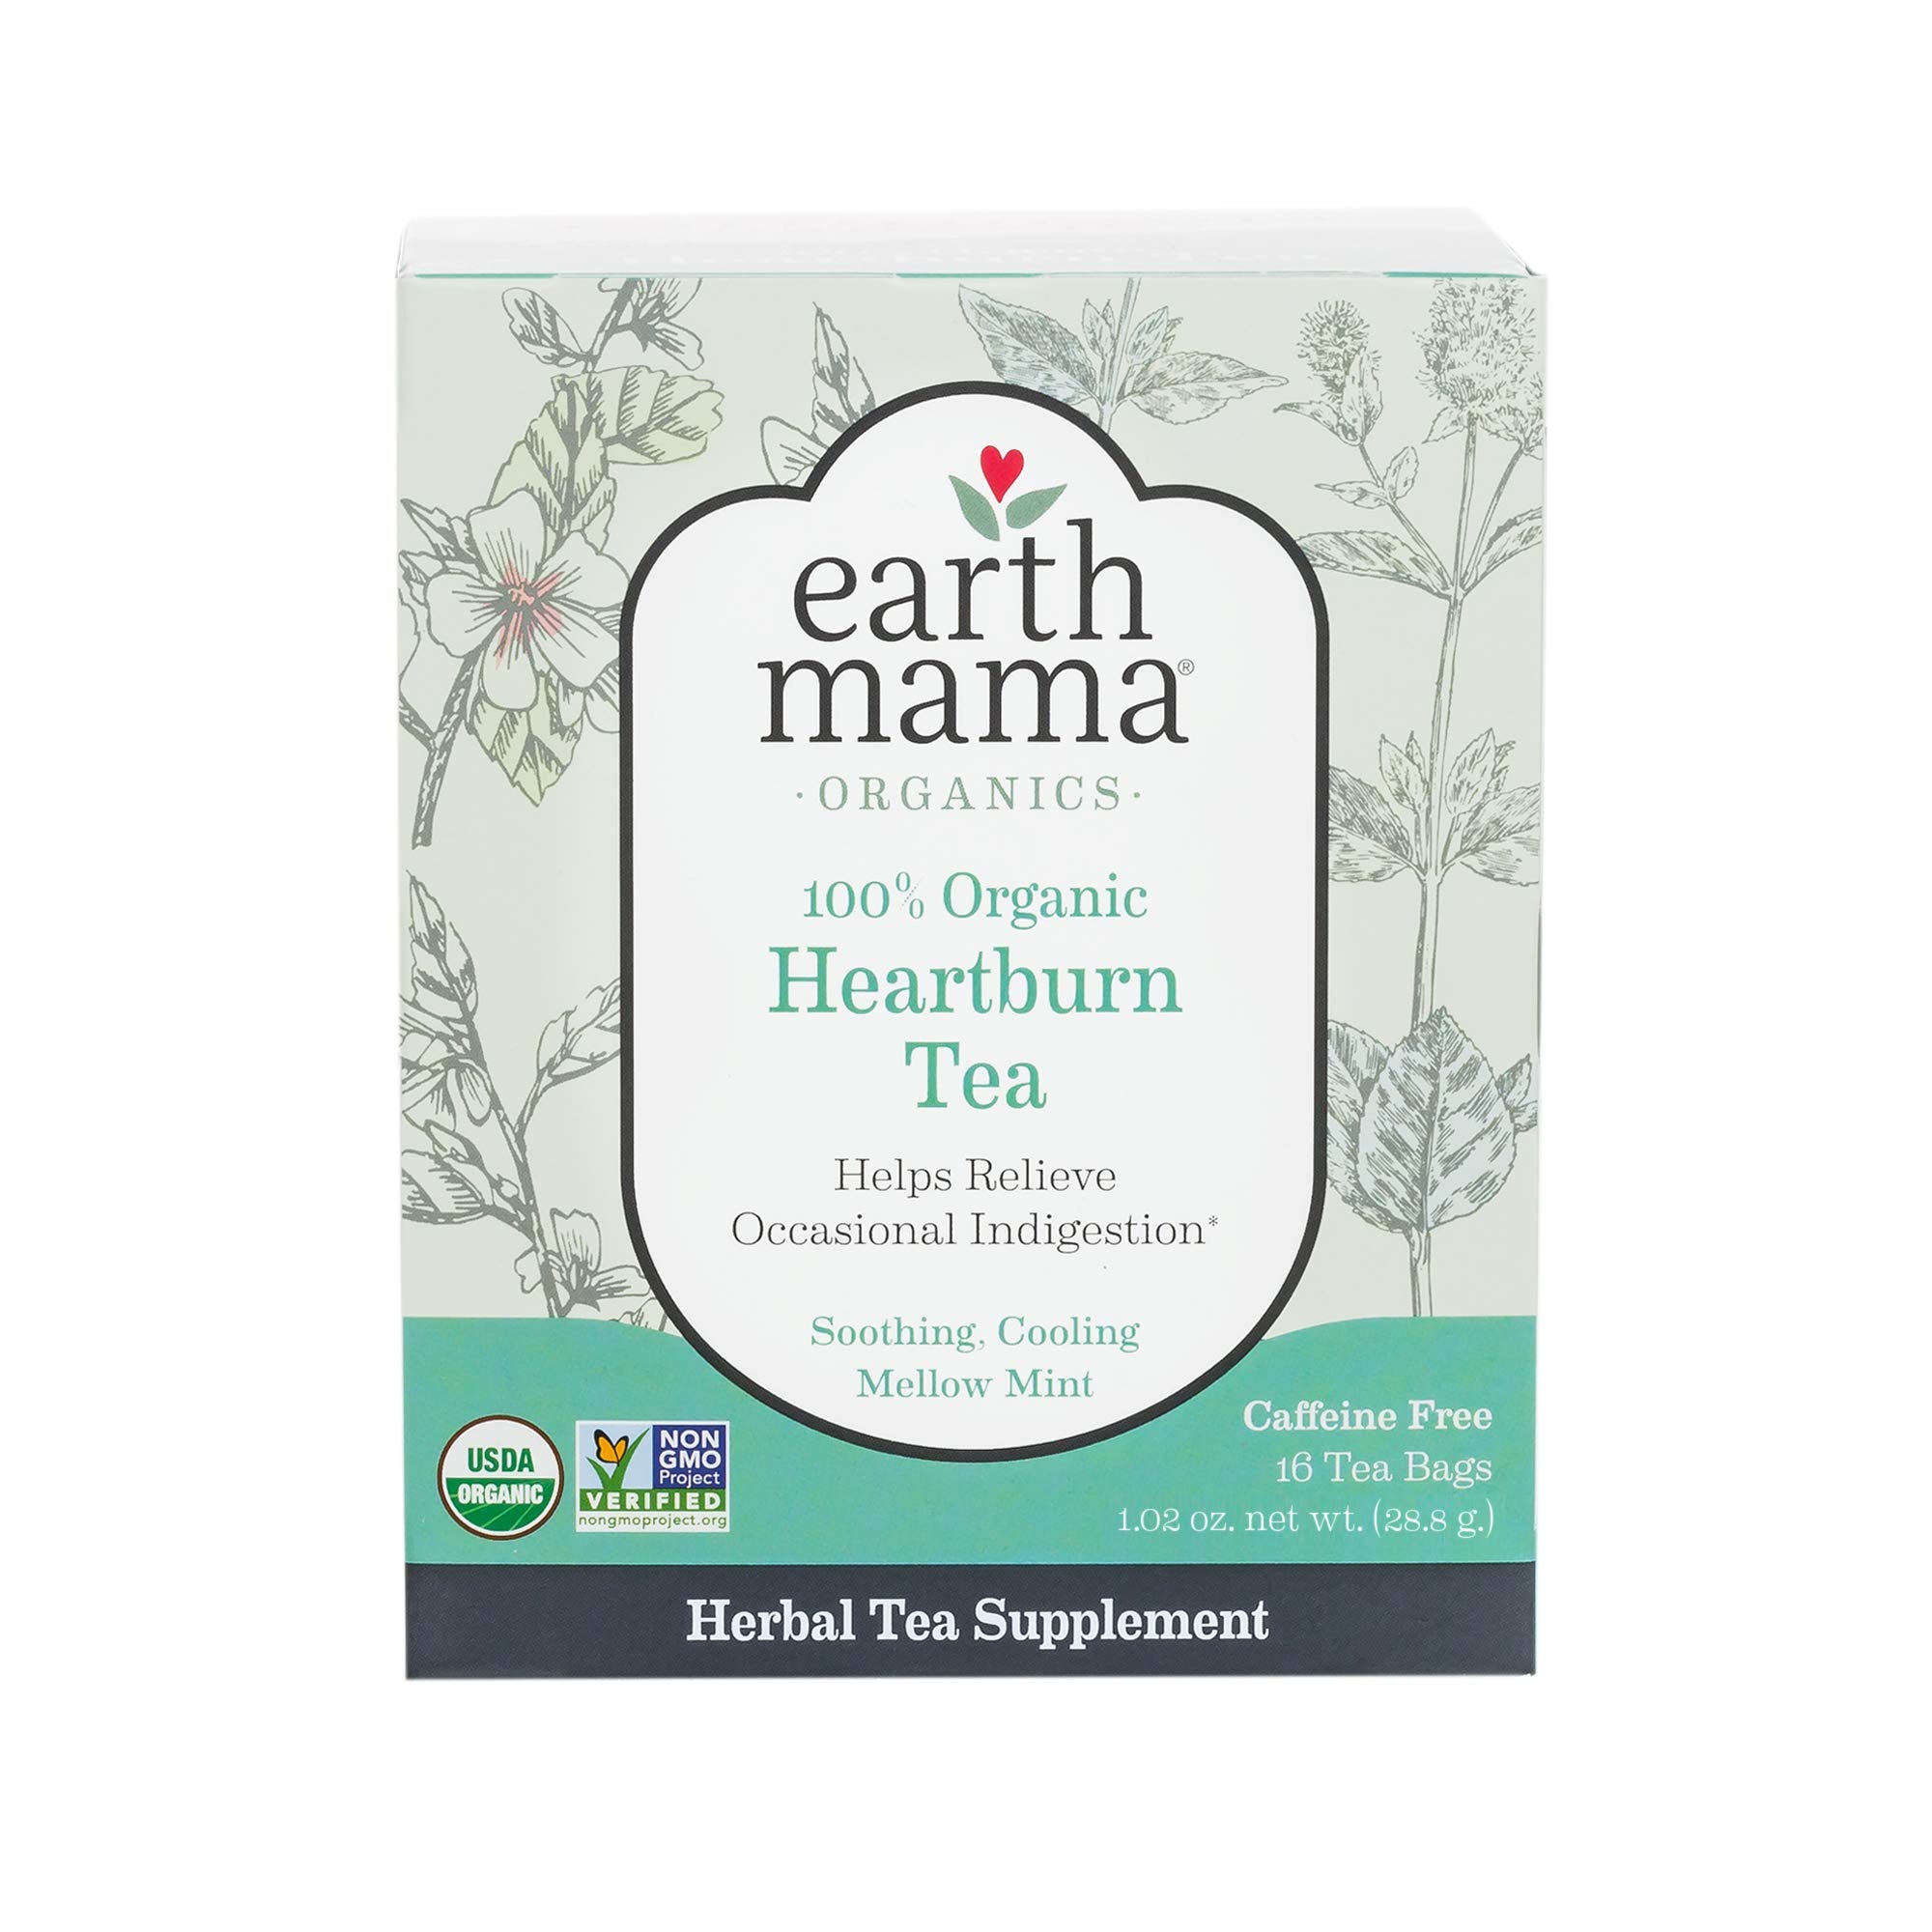
Item Name: Earth Mama Organic Heartburn Tea Bags for Occasional Pregnancy Heartburn, 16-Count (Multi-Pack)
Value: 16.0
Unit: Count

Price: 5.99